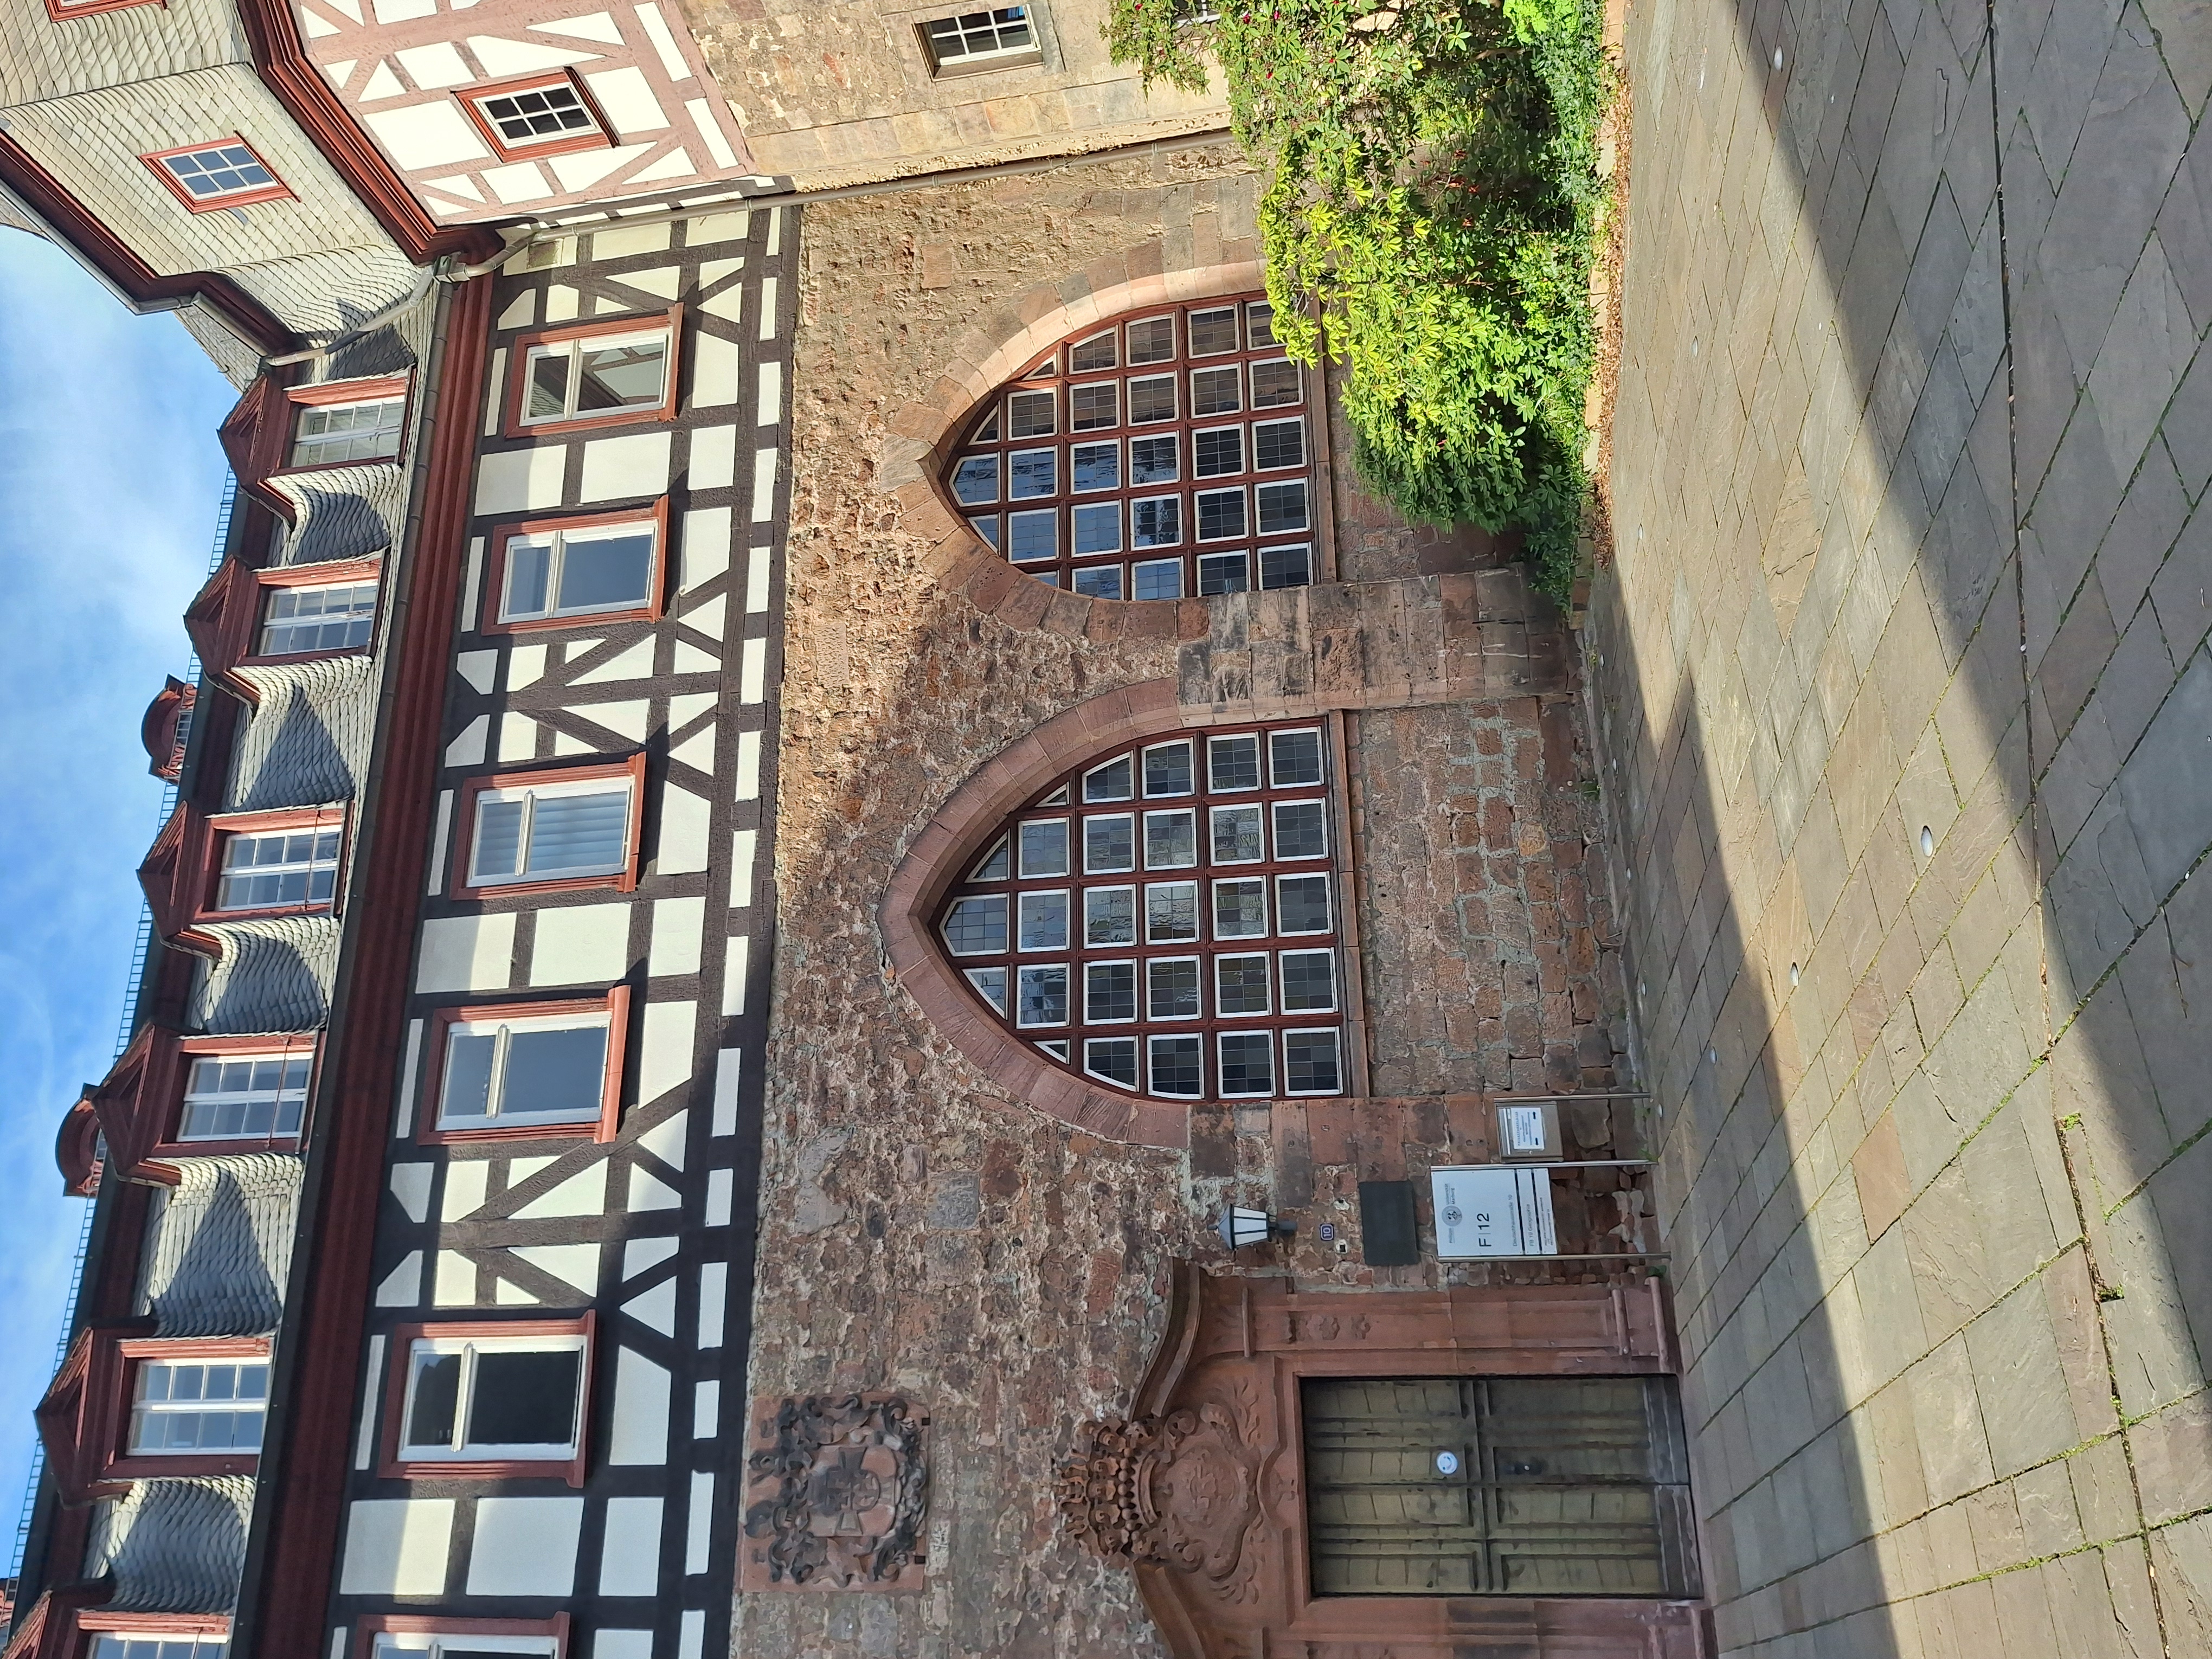
Building: Deutschhausstraße 10, Deutches Haus, Fachbereich Geographie